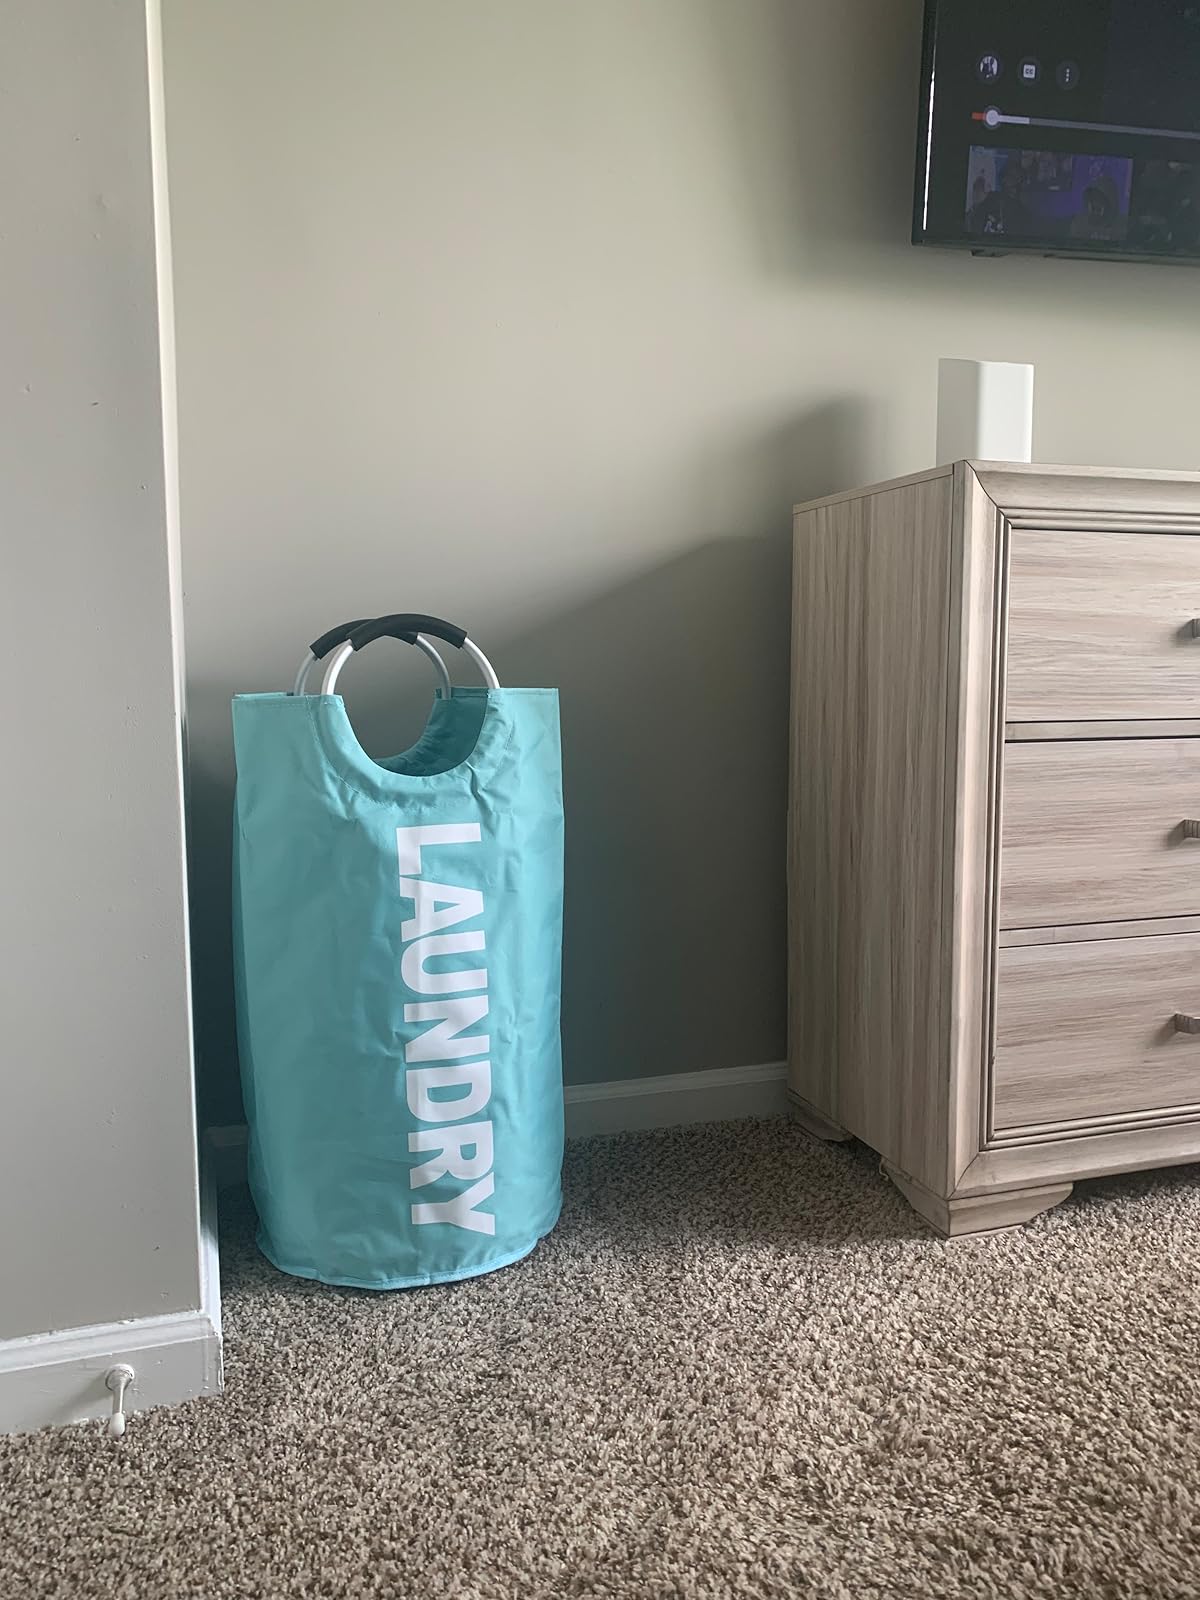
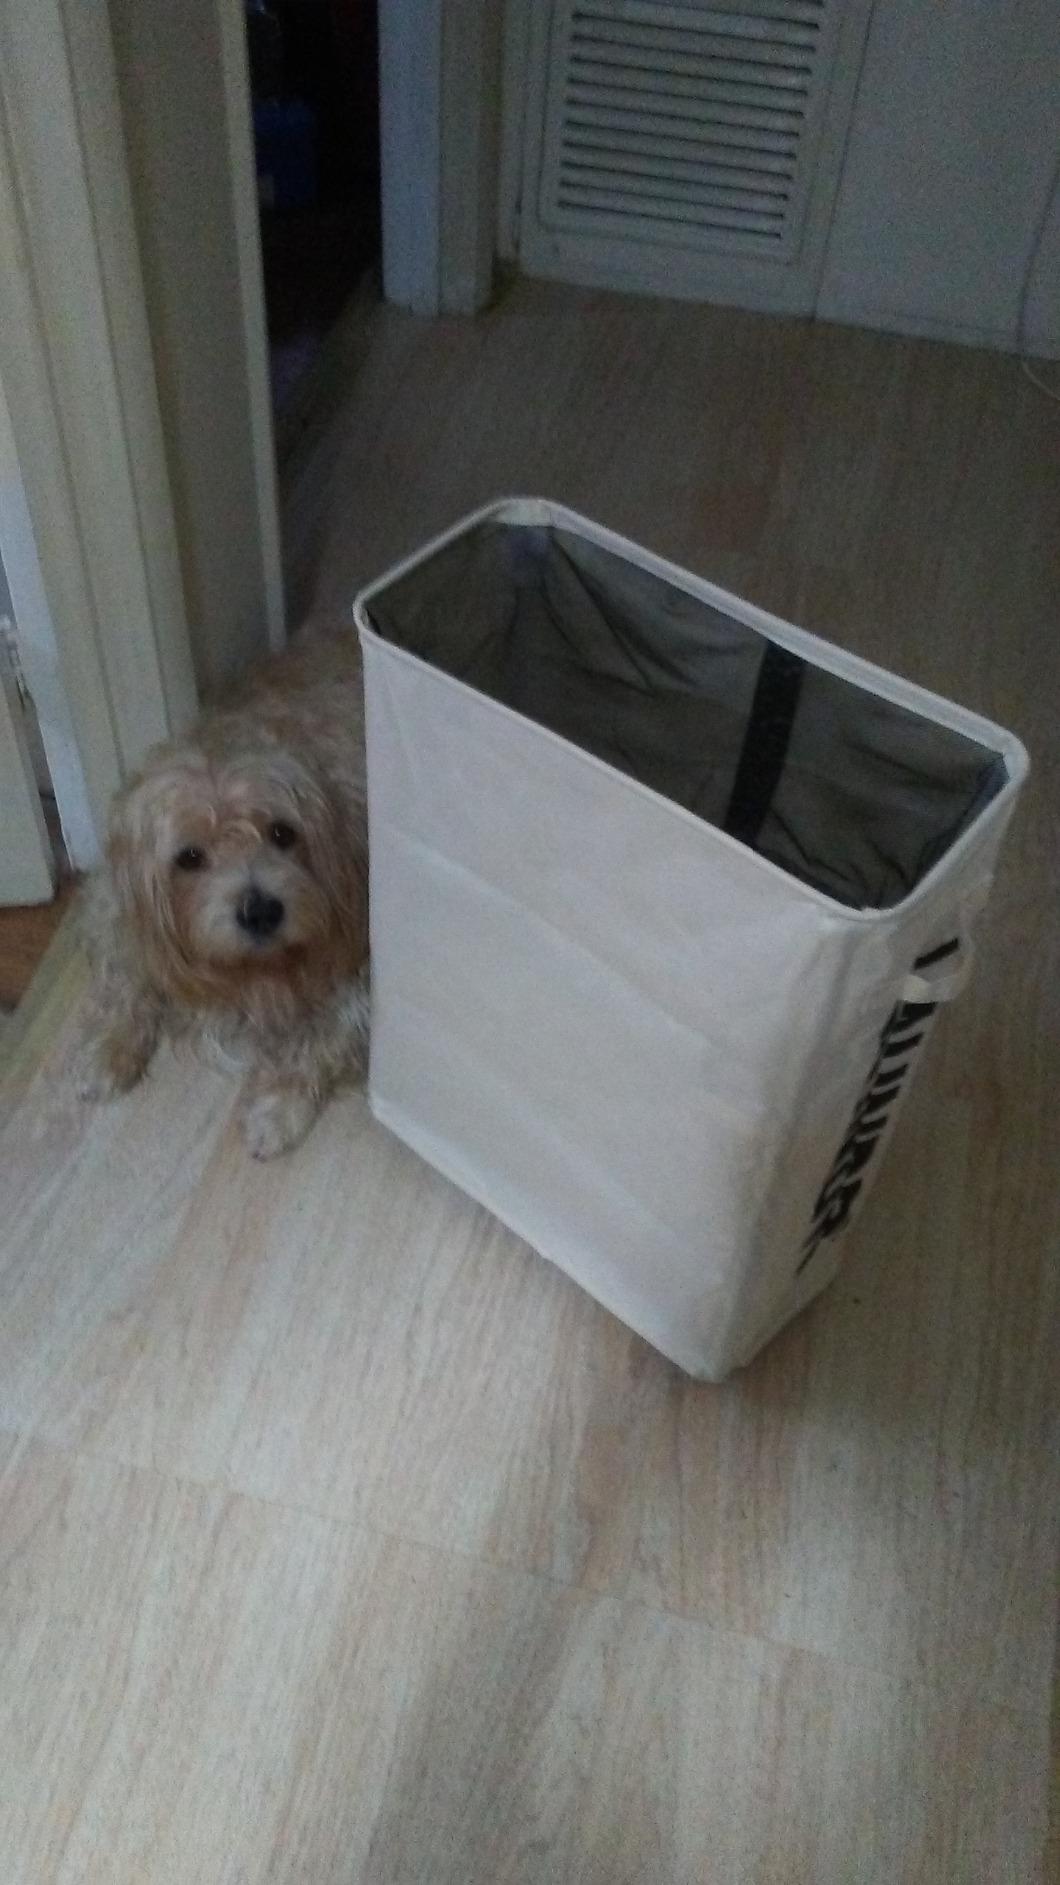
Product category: items_hamper
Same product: no